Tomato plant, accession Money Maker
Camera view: vertical (180 deg); turntable rotation: 120 degrees
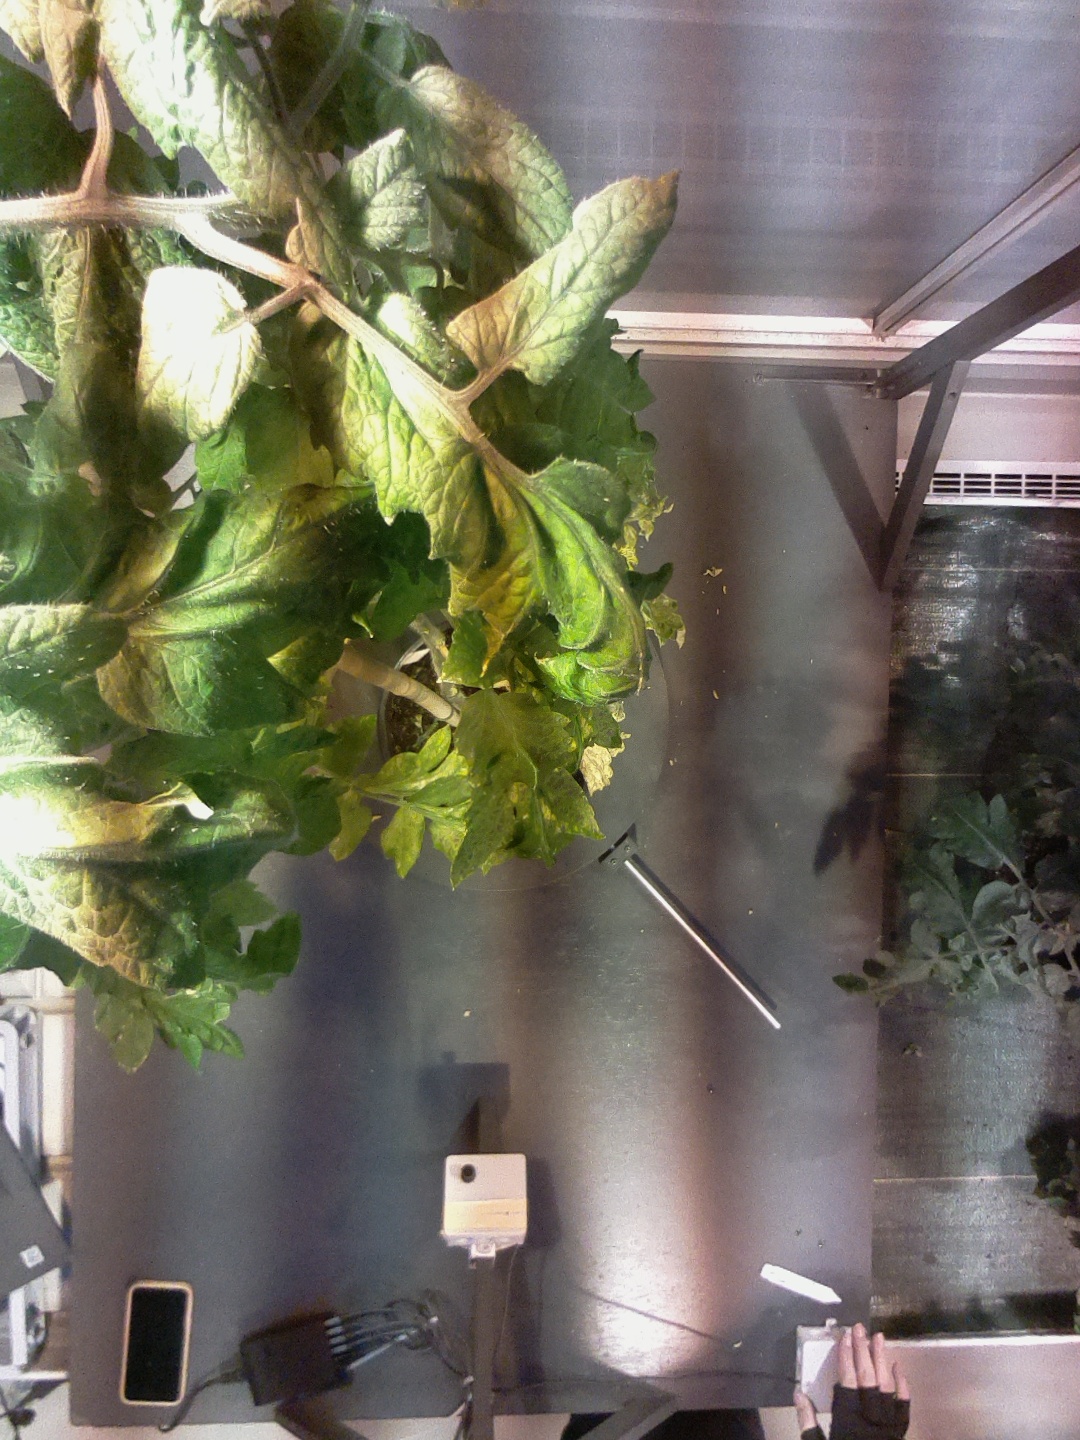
BBCH growth stage 72: 20%-30% of final fruit size